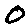
Label: 0